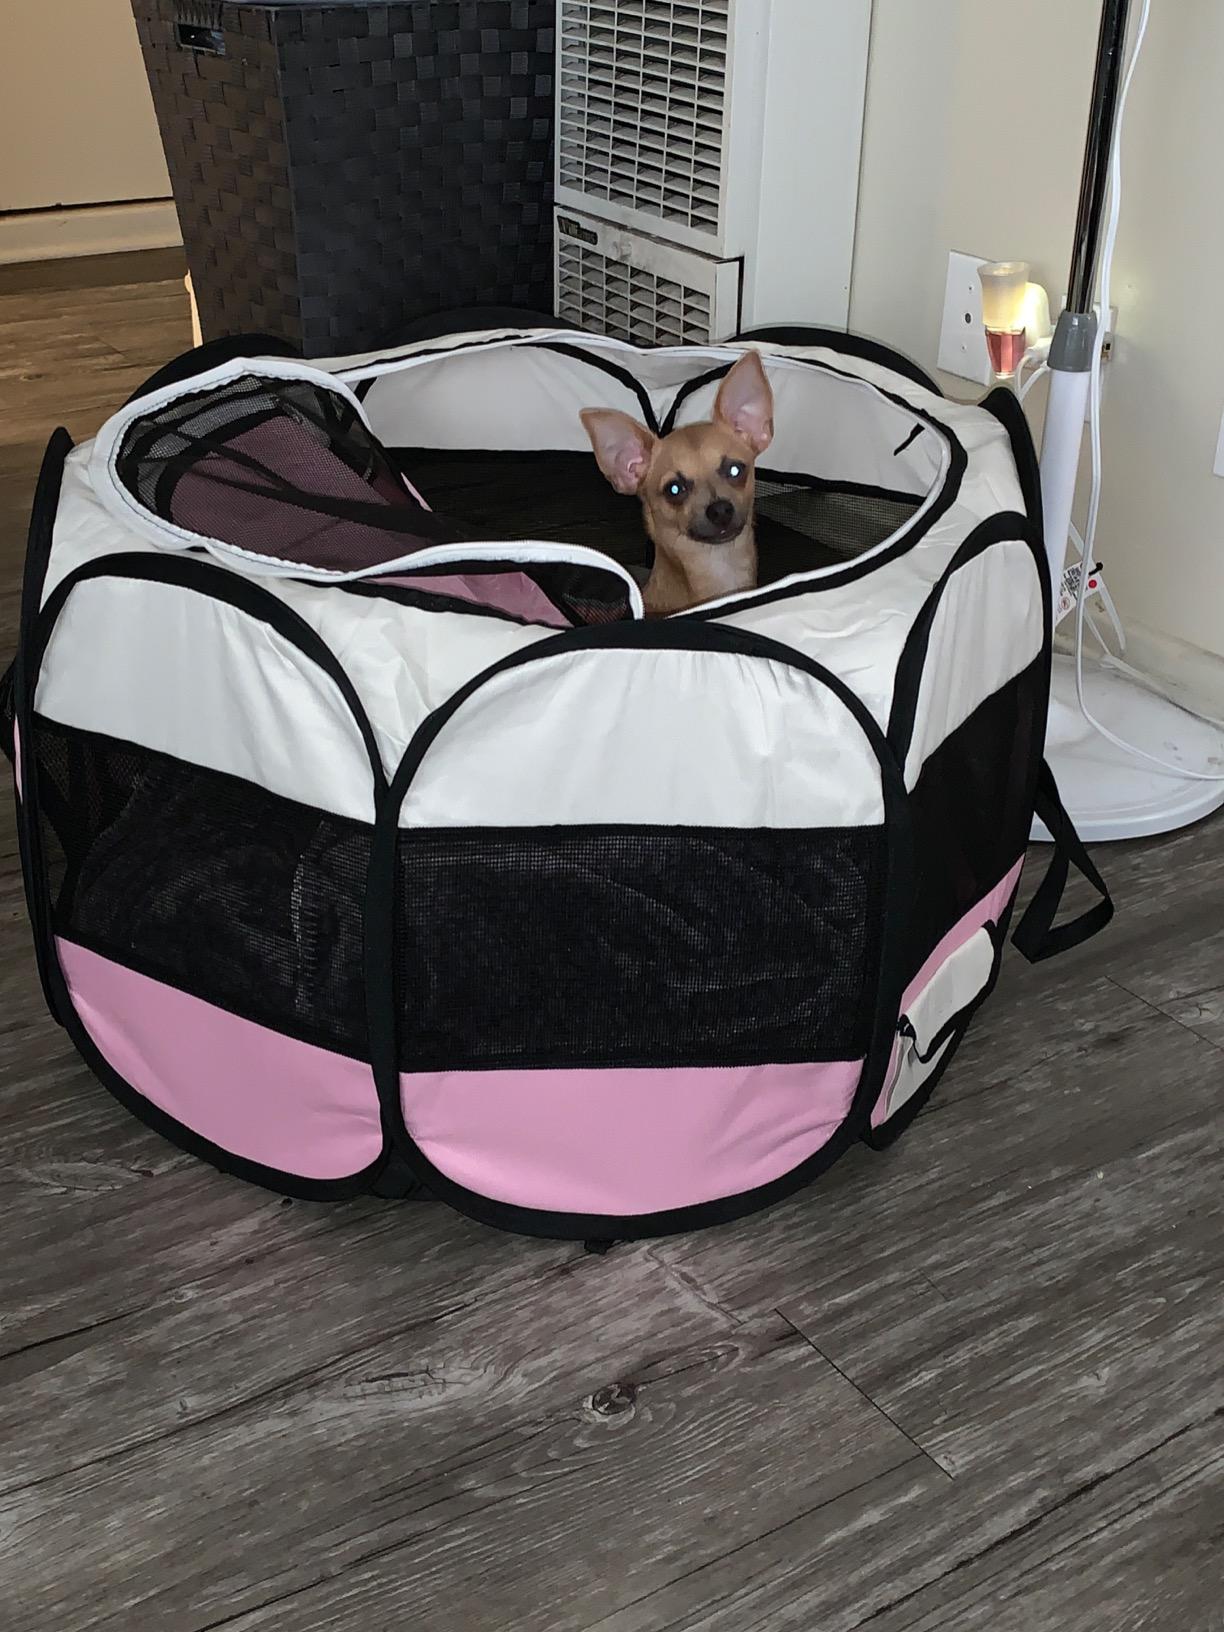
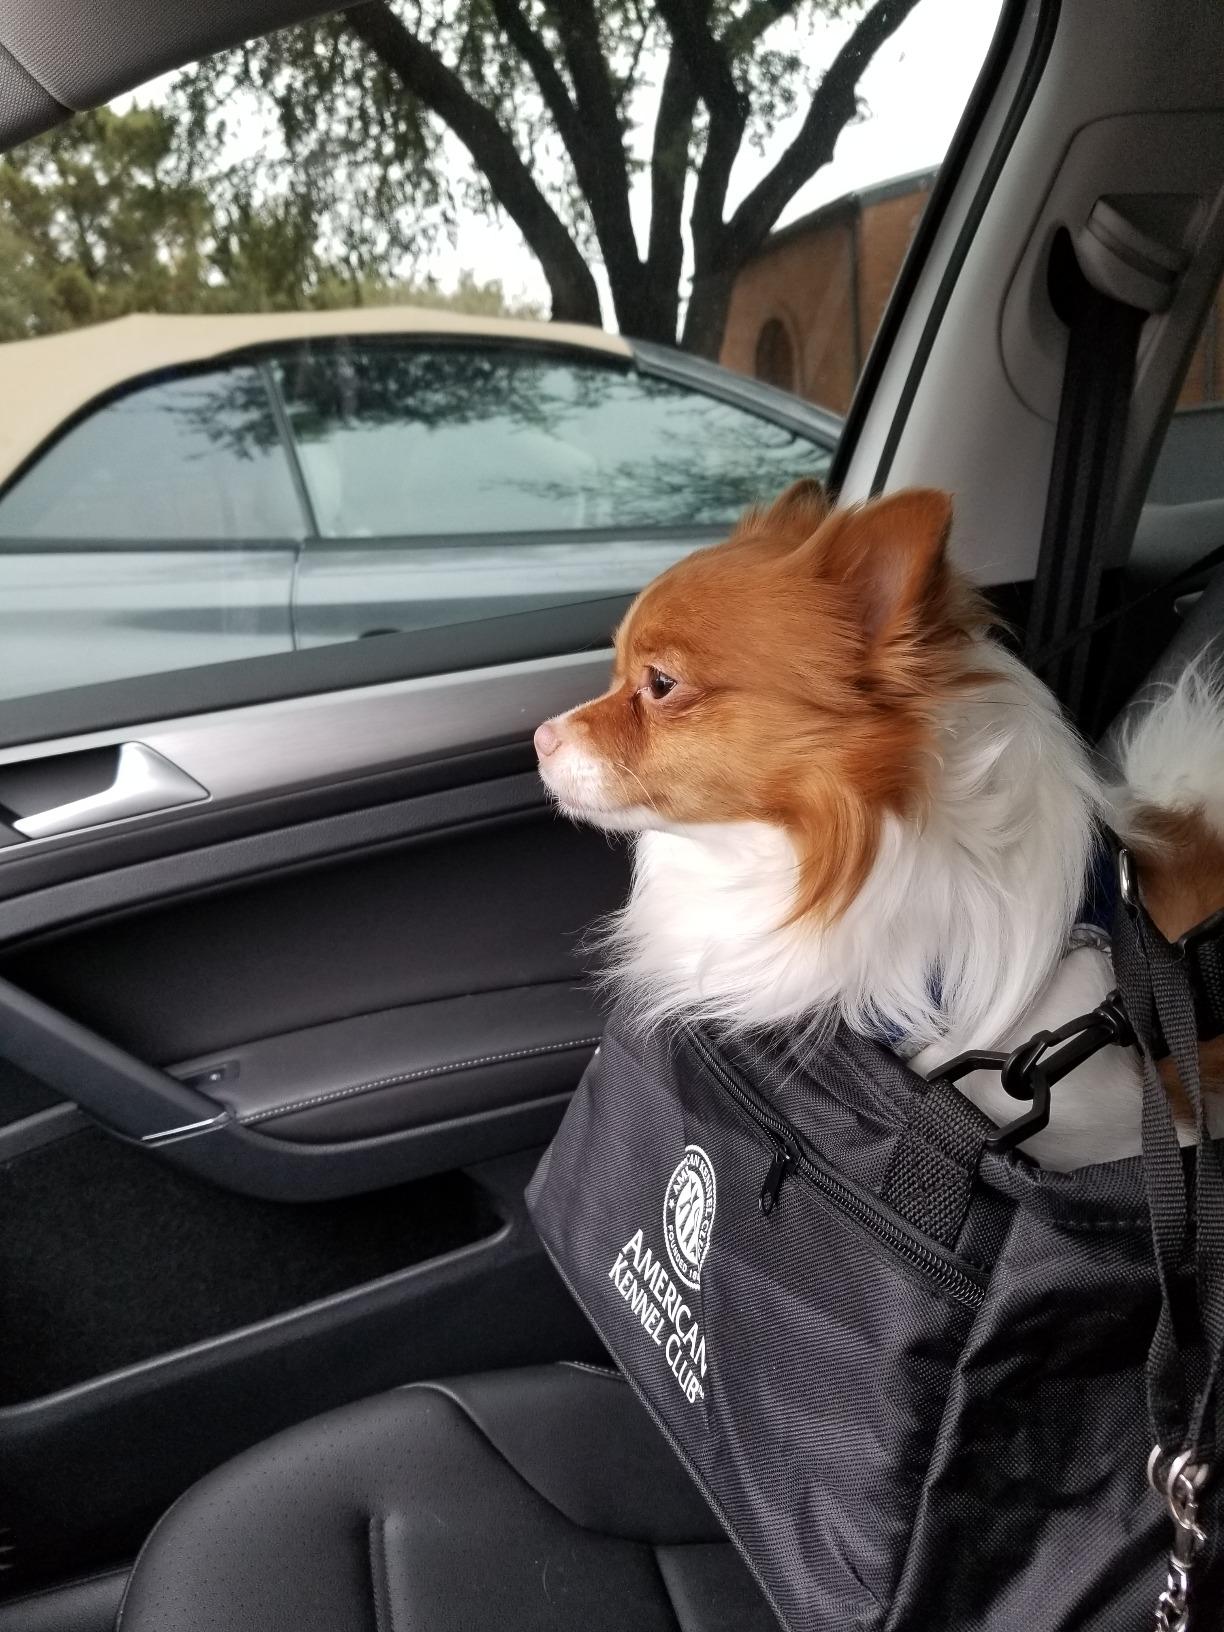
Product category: items_kennel
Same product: no